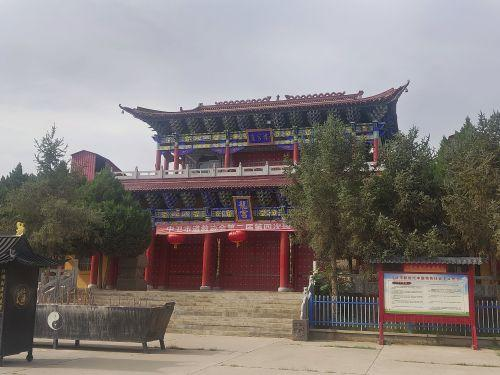
地标名称：龙宫
所在城市：中卫市·沙坡头区